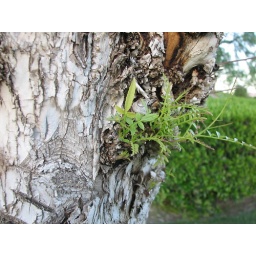
plant in tree